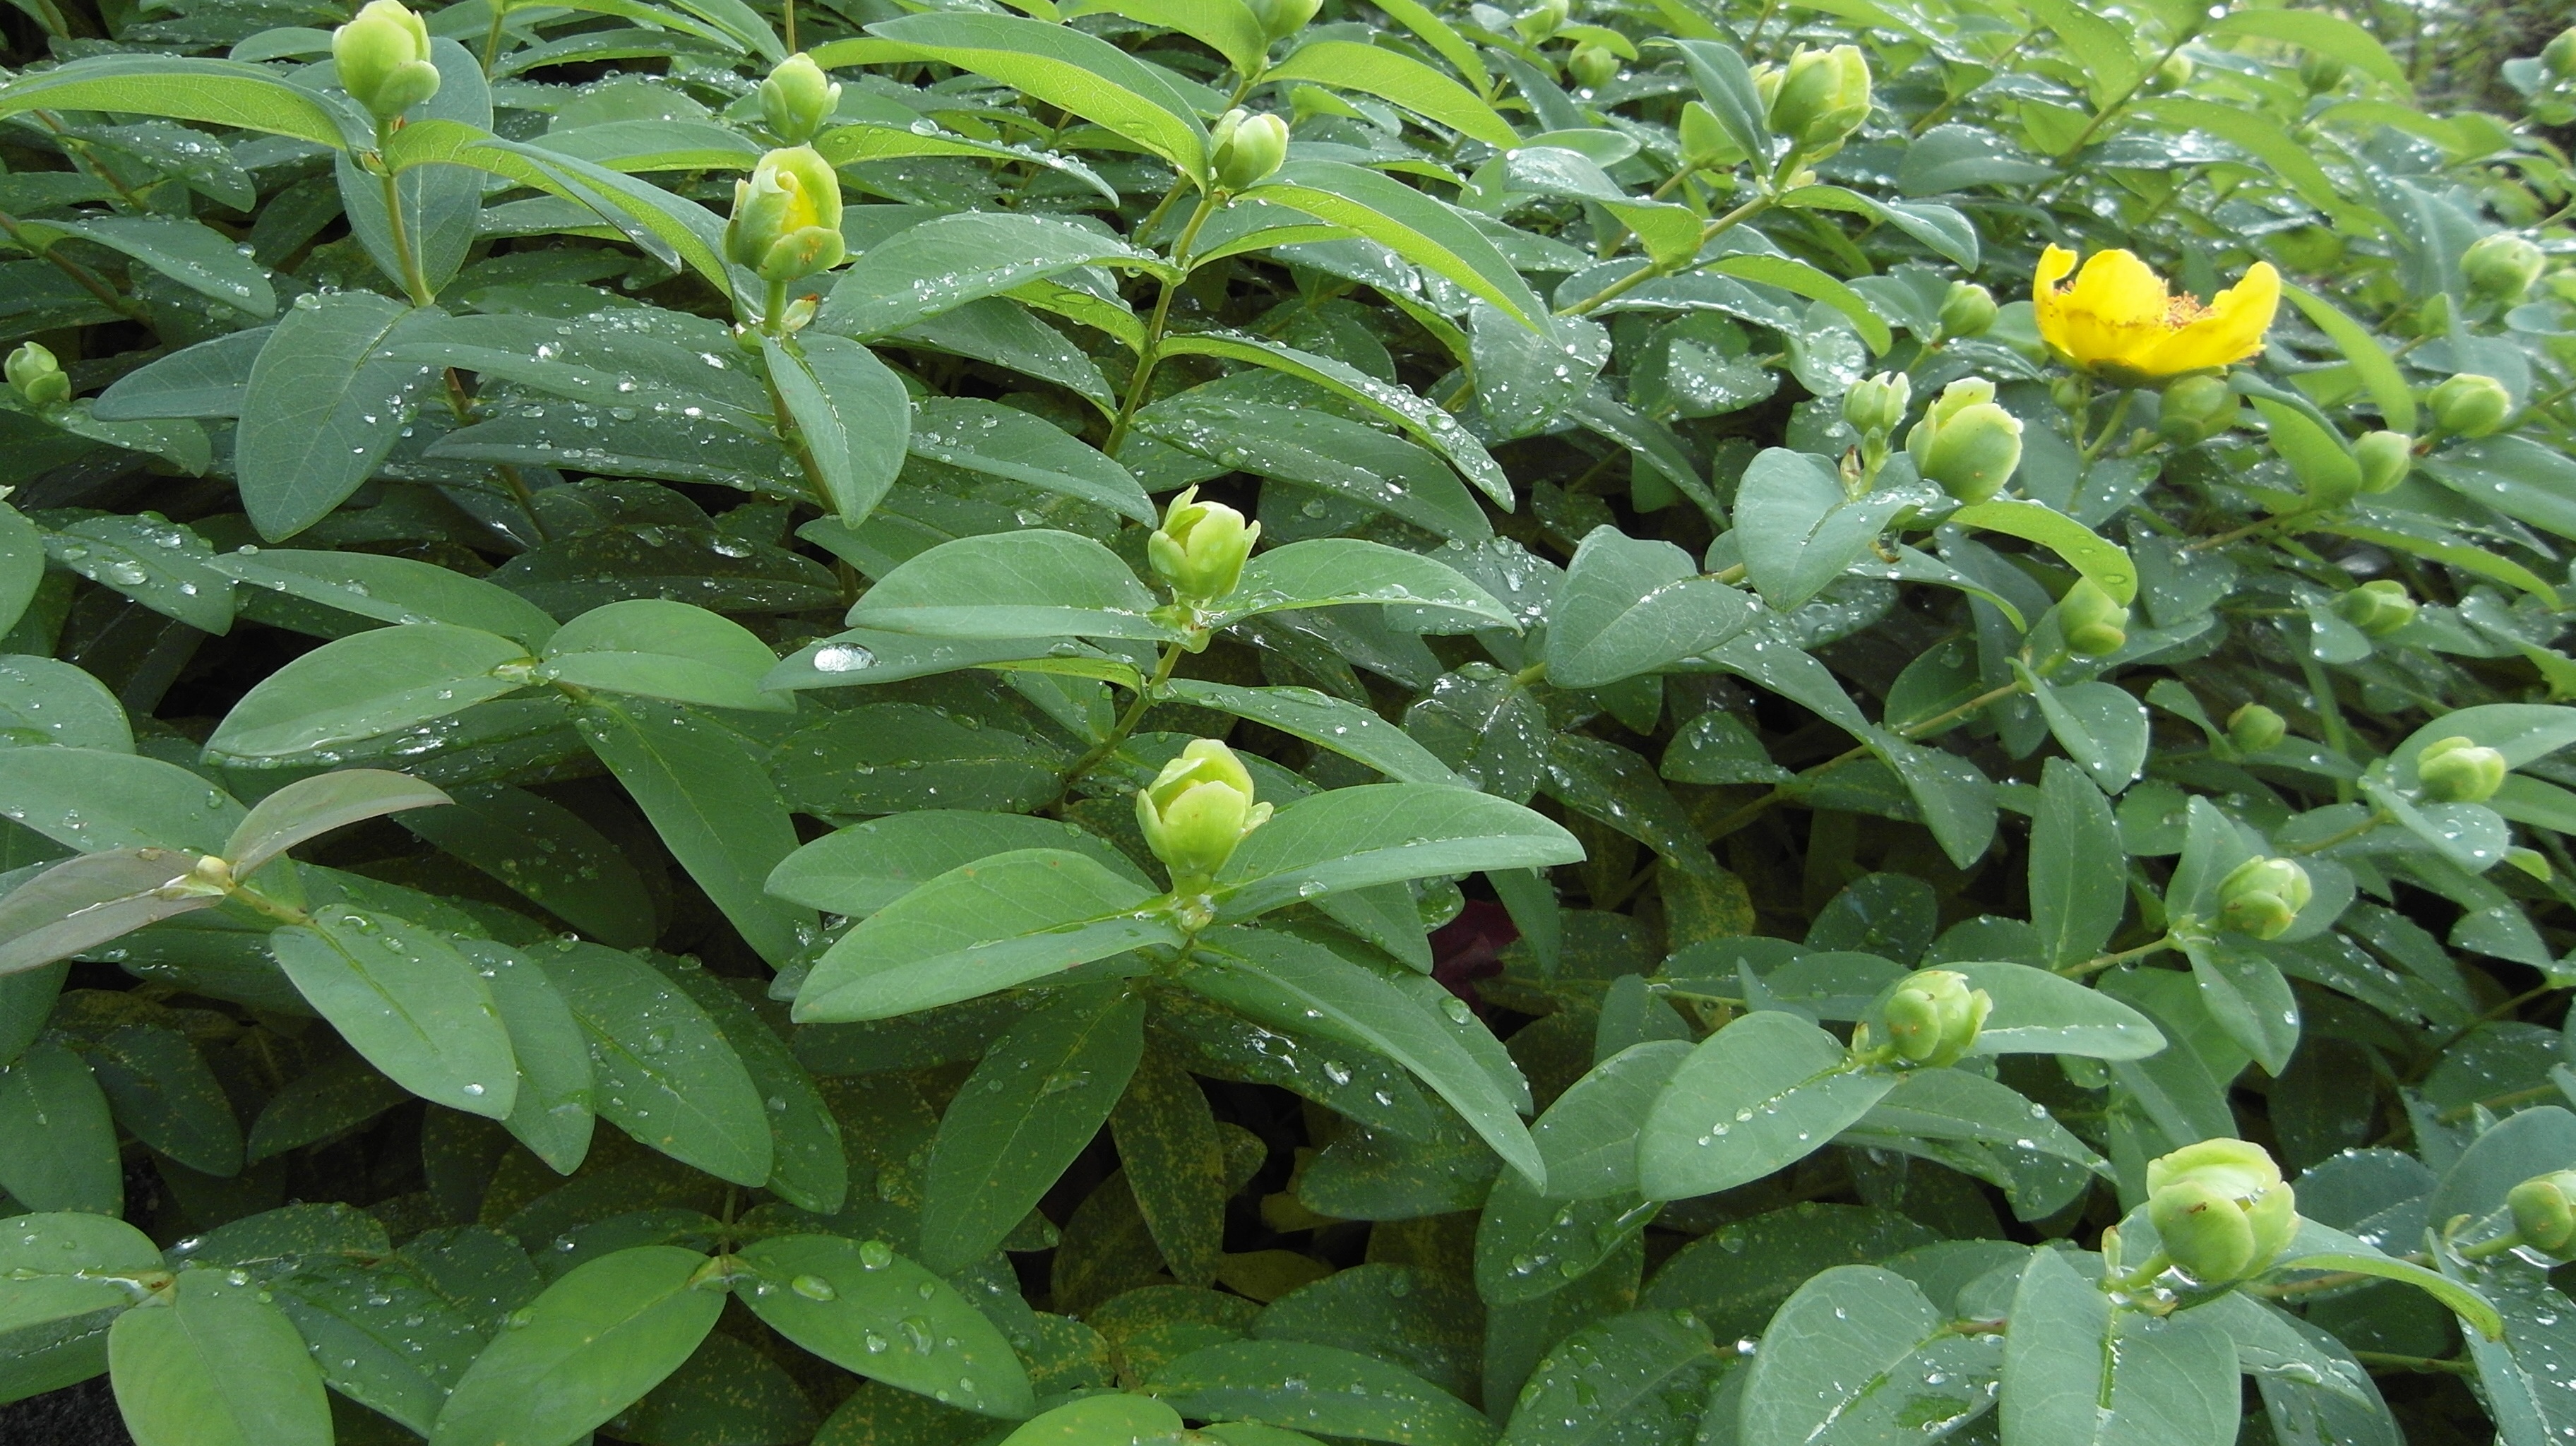
plant, leaf, flower, raindrop, green, herb, produce, garden, flowers, shrub, groundcover, flowering plant, st john's wort, land plant, hypericum calycinum, large cup st john's wort